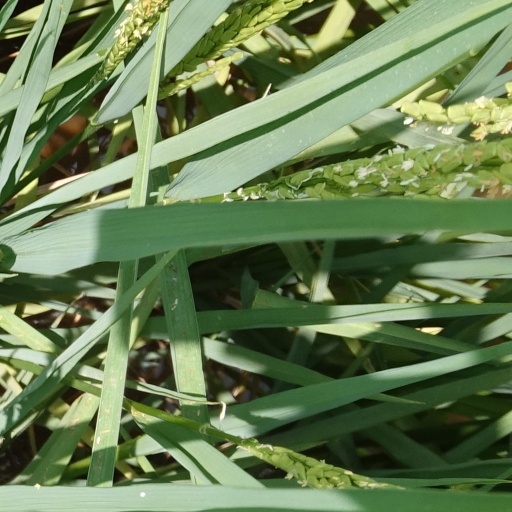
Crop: rice